Surface movement radar

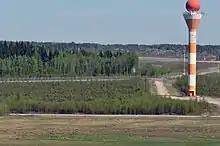
Surface movement radar tower at Helsinki Airport

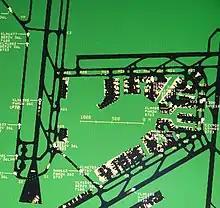
Display of the ground radar system at Amsterdam Airport Schiphol

Surface movement radar (SMR) is used to detect aircraft and vehicles on the surface of an airport. It is used by air traffic controllers to supplement visual observations. It may also be used at night time and during low visibility to monitor the movement of aircraft and vehicles. Surface movement radar is the term accepted by ICAO, but it has historically been known by other names such as ground movement radar, airport surface detection equipment (ASDE) and airfield surface movement indicator.